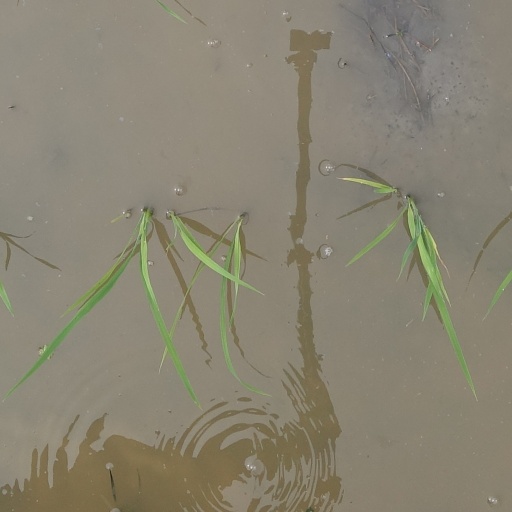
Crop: rice